Transition metal dichalcogenide monolayers

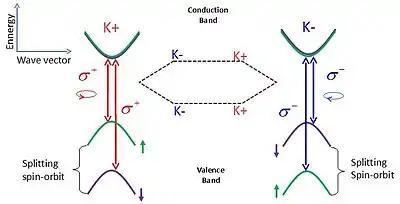
Spin splittings and optical selection rules

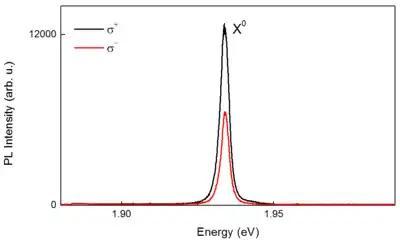
Photoluminescence (PL) of a MoS monolayer at 4 K excited by a σ+ polarized laser. The monolayer absorbs the incident light and re-emits it at lower energy.

By controlling the charge or spin degree of freedom of carriers, as proposed by spintronics, novel devices have already been made. If there are different conduction/valence band extrema in the electronic band structure in k-space, the carrier can be confined in one of these valleys. This degree of freedom opens up a new field of physics: the controlling of carriers k-valley index, also called valleytronics.